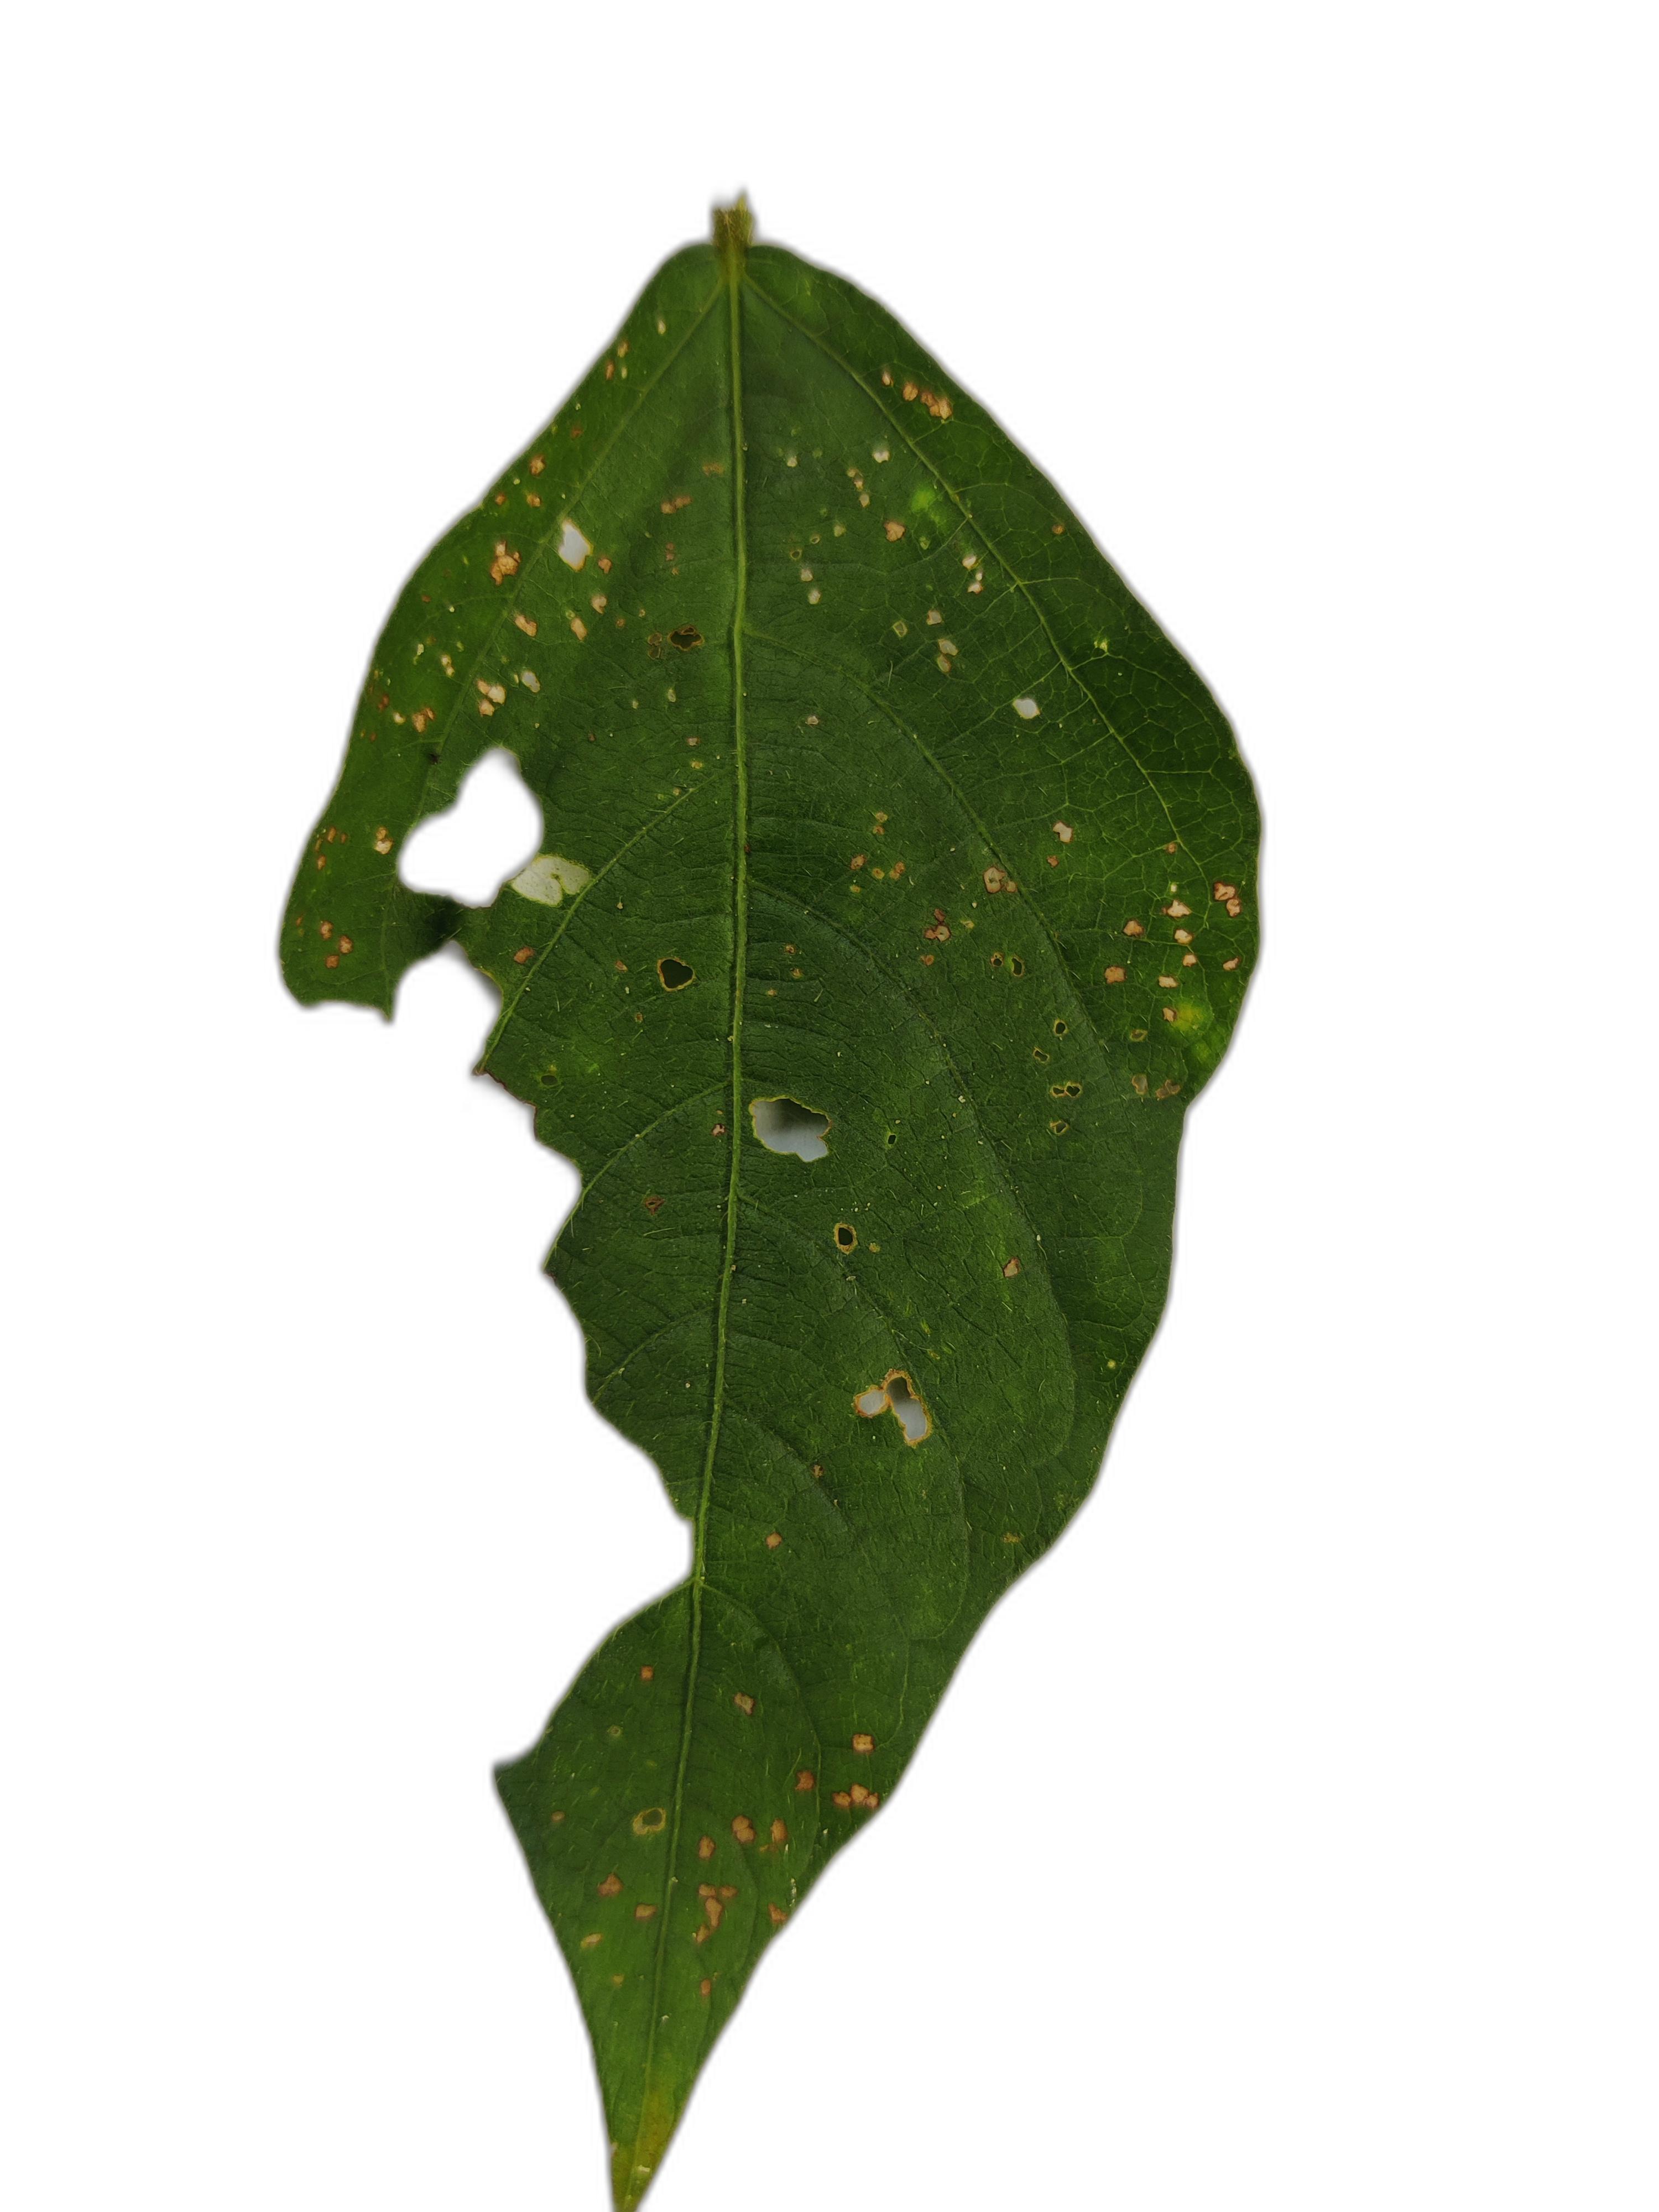
Label: Cercospora leaf spot